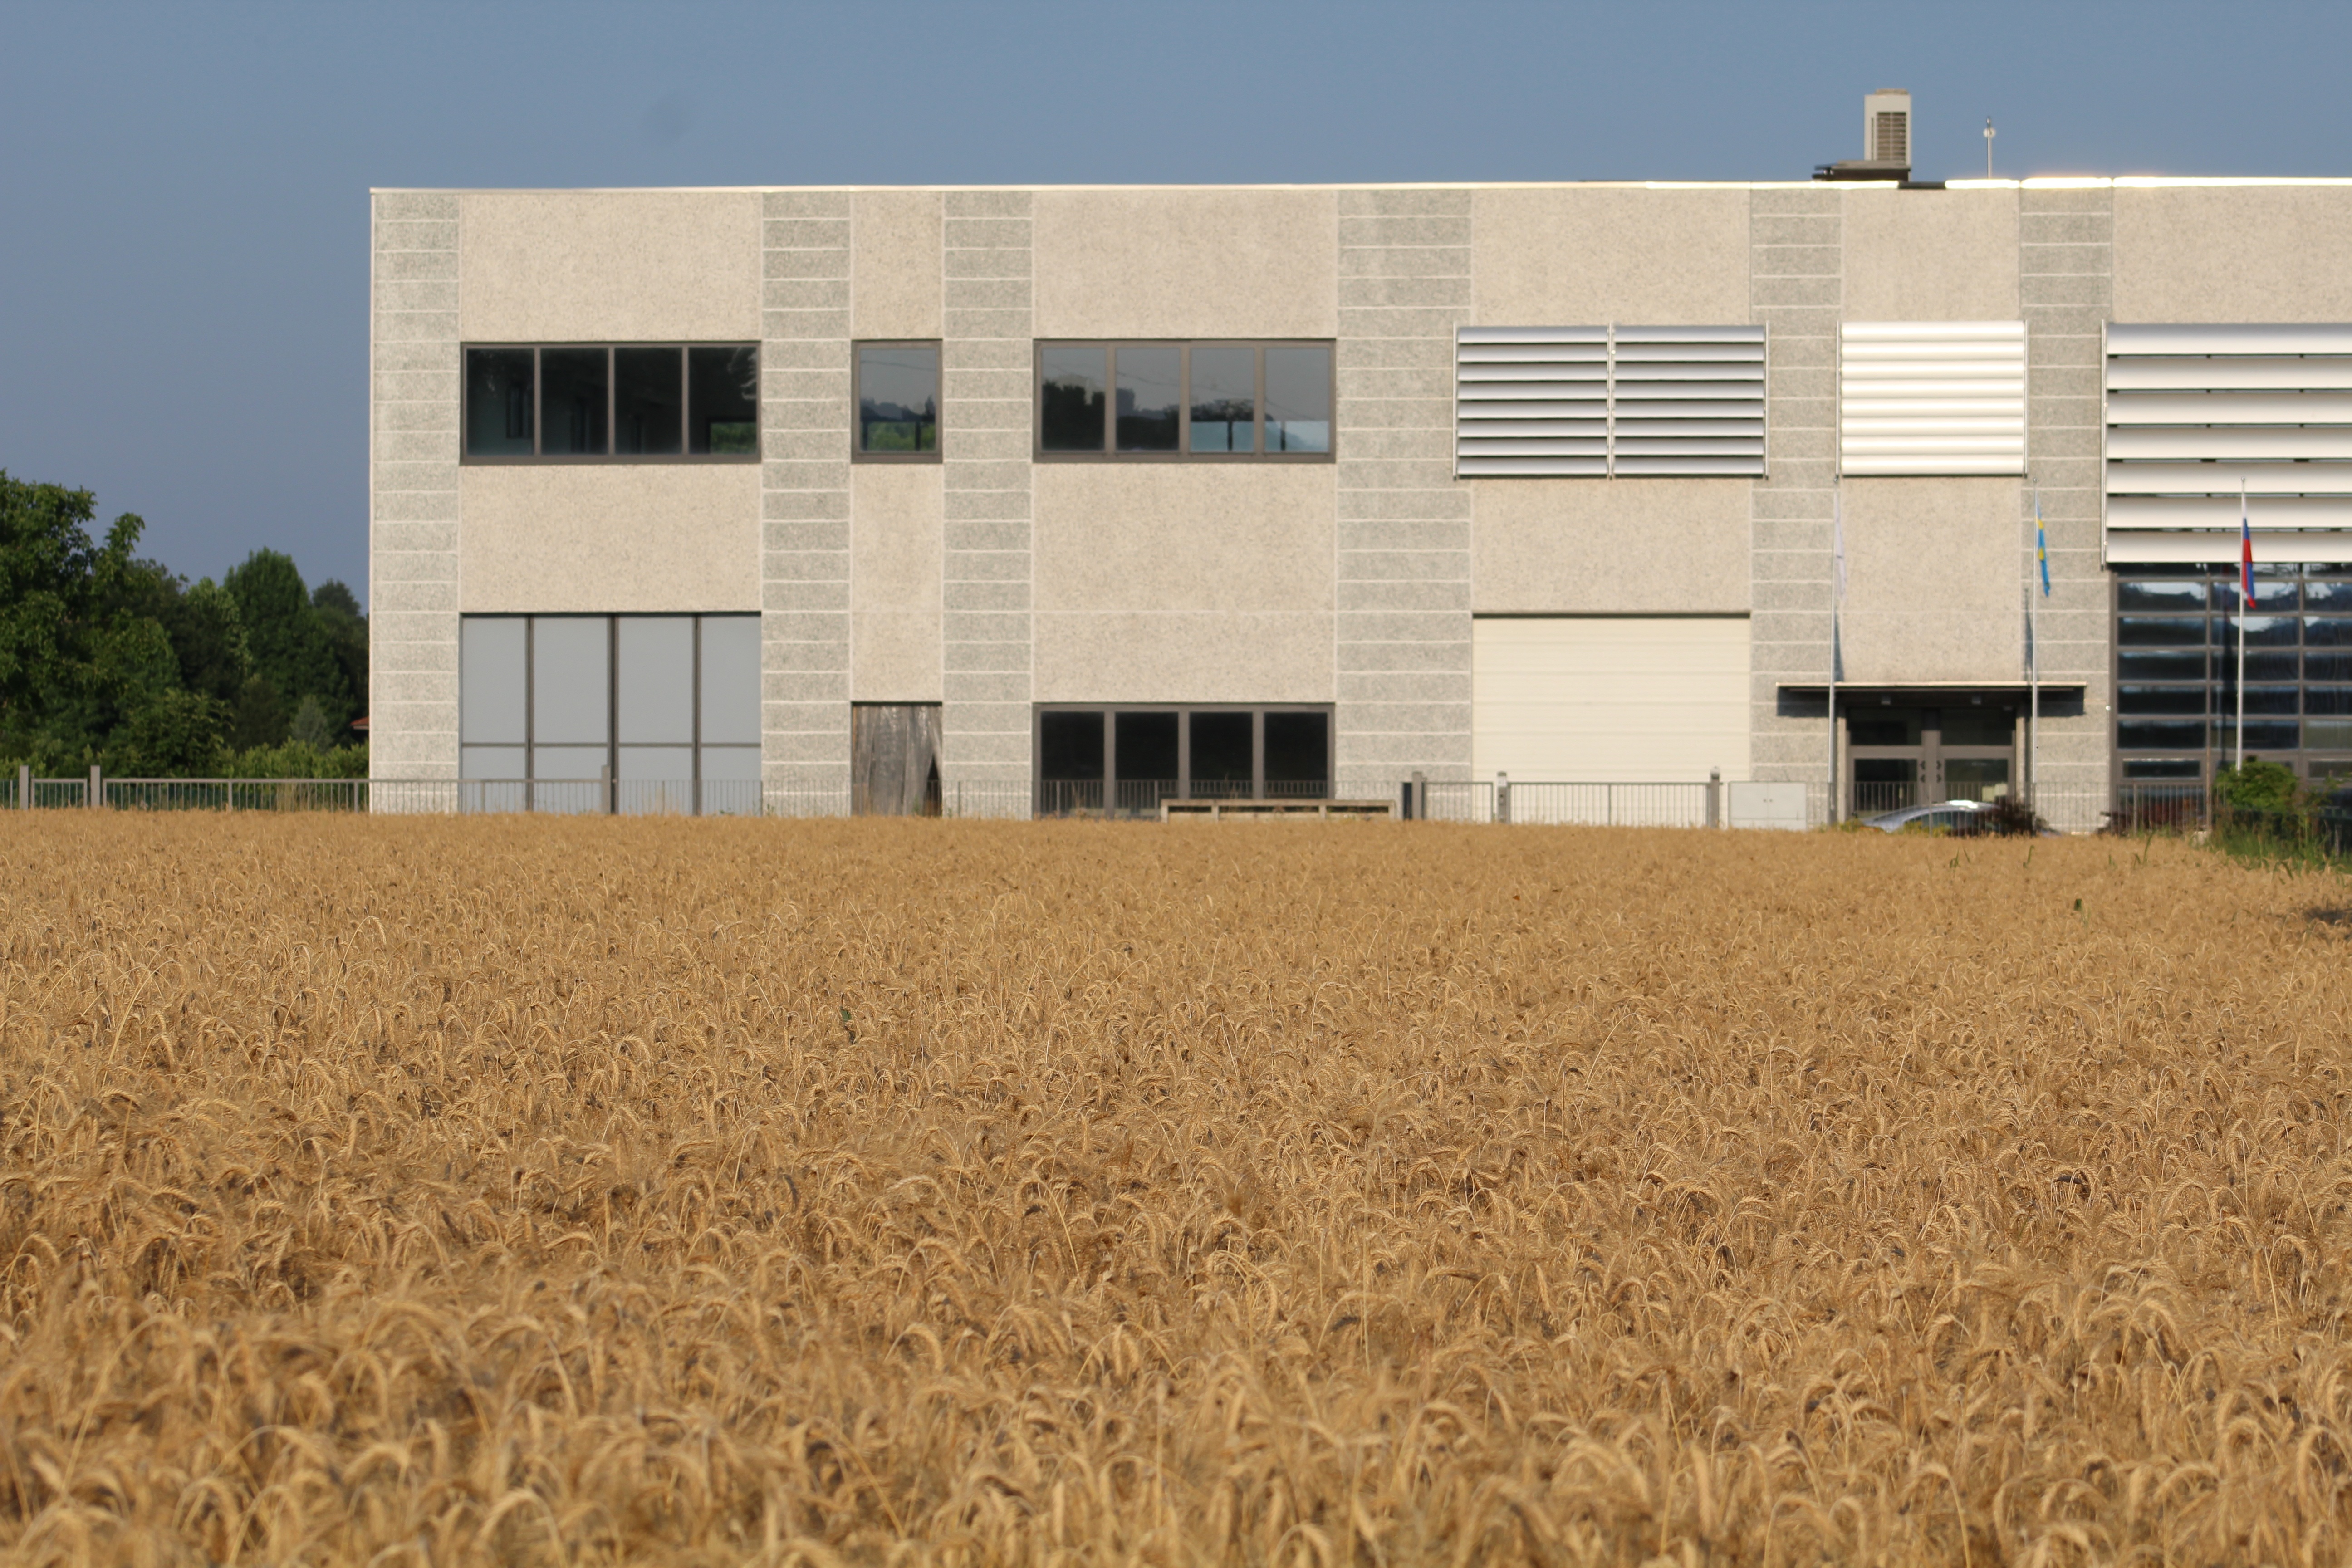
field, wheat, soil, factory, agriculture, cereals, company, grass family, factory and campaign, agriculture and industry, industrial shed